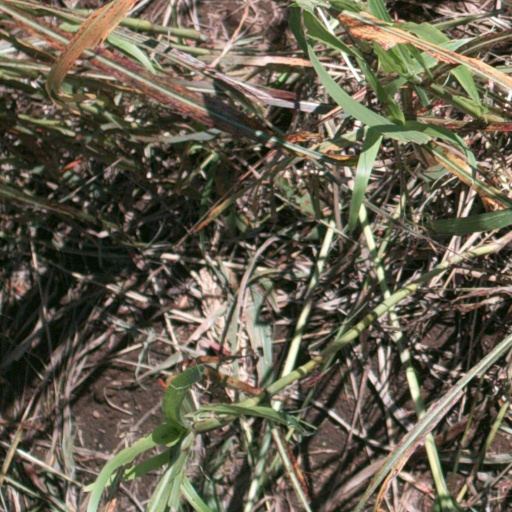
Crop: sorghum